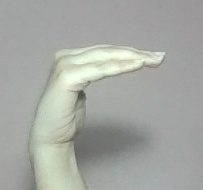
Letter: haa